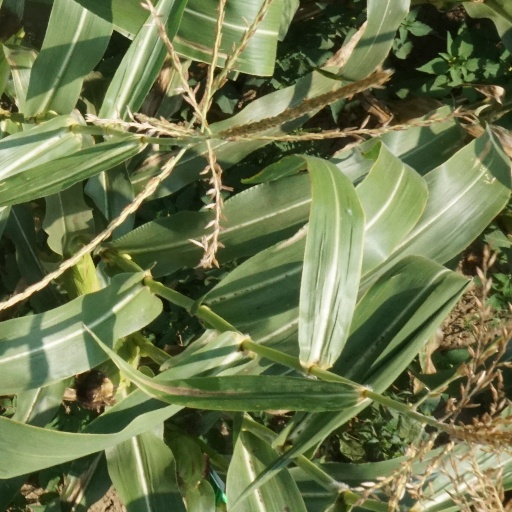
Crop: maize; corn